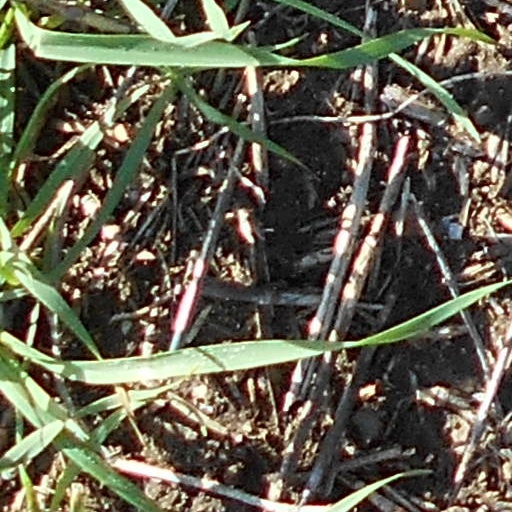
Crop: wheat